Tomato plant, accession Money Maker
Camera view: vertical (180 deg); turntable rotation: 180 degrees
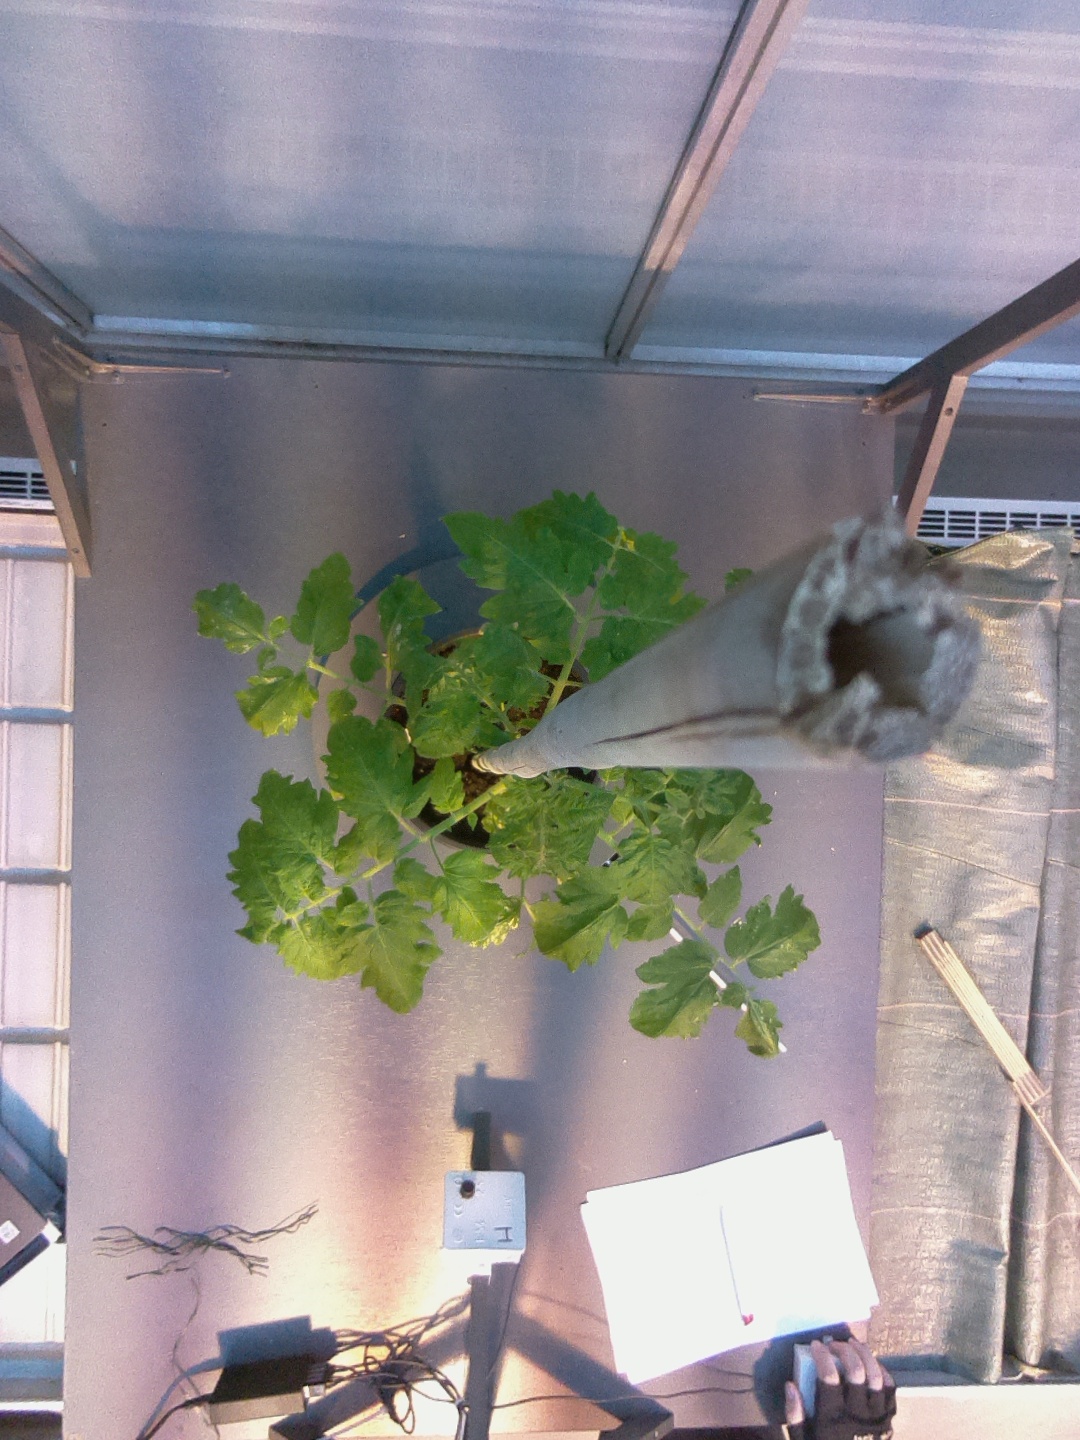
BBCH growth stage 20: First Side shoot start formed